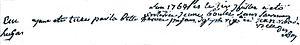
Saint-Étienne-de-Lugdarès est une commune française située dans le département de l'Ardèche, en région Auvergne-Rhône-Alpes.